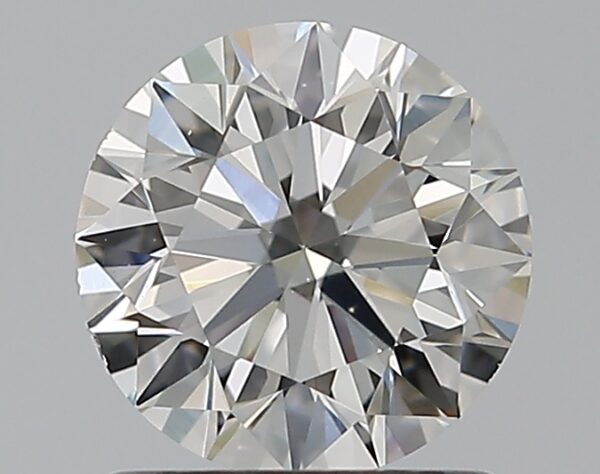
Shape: round
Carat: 1
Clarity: VS1
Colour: H
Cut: VG
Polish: EX
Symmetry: VG
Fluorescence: F
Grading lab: GIA
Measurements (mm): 6.31 x 6.36 x 3.96